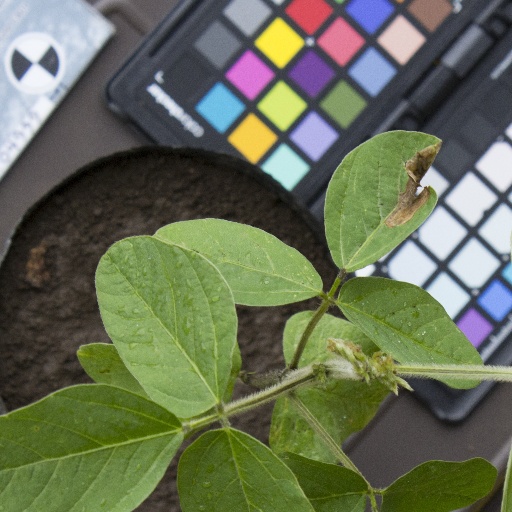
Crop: soybean